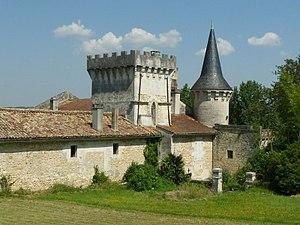
Logis de Pindray, l'Isle-d'Espagnac (16), France
L'Isle-d'Espagnac est une commune du sud-ouest de la France, située dans le département de la Charente.